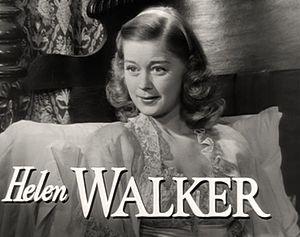
Helen Walker est une actrice américaine, née le 17 juillet 1920 à Worcester, morte d'un cancer le 10 mars 1968 à Los Angeles — Quartier de North Hollywood.